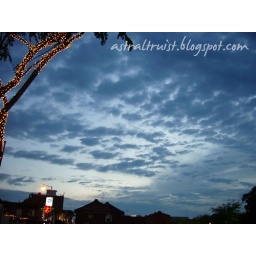
cloud in the sky